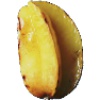
Label: Carambula 1